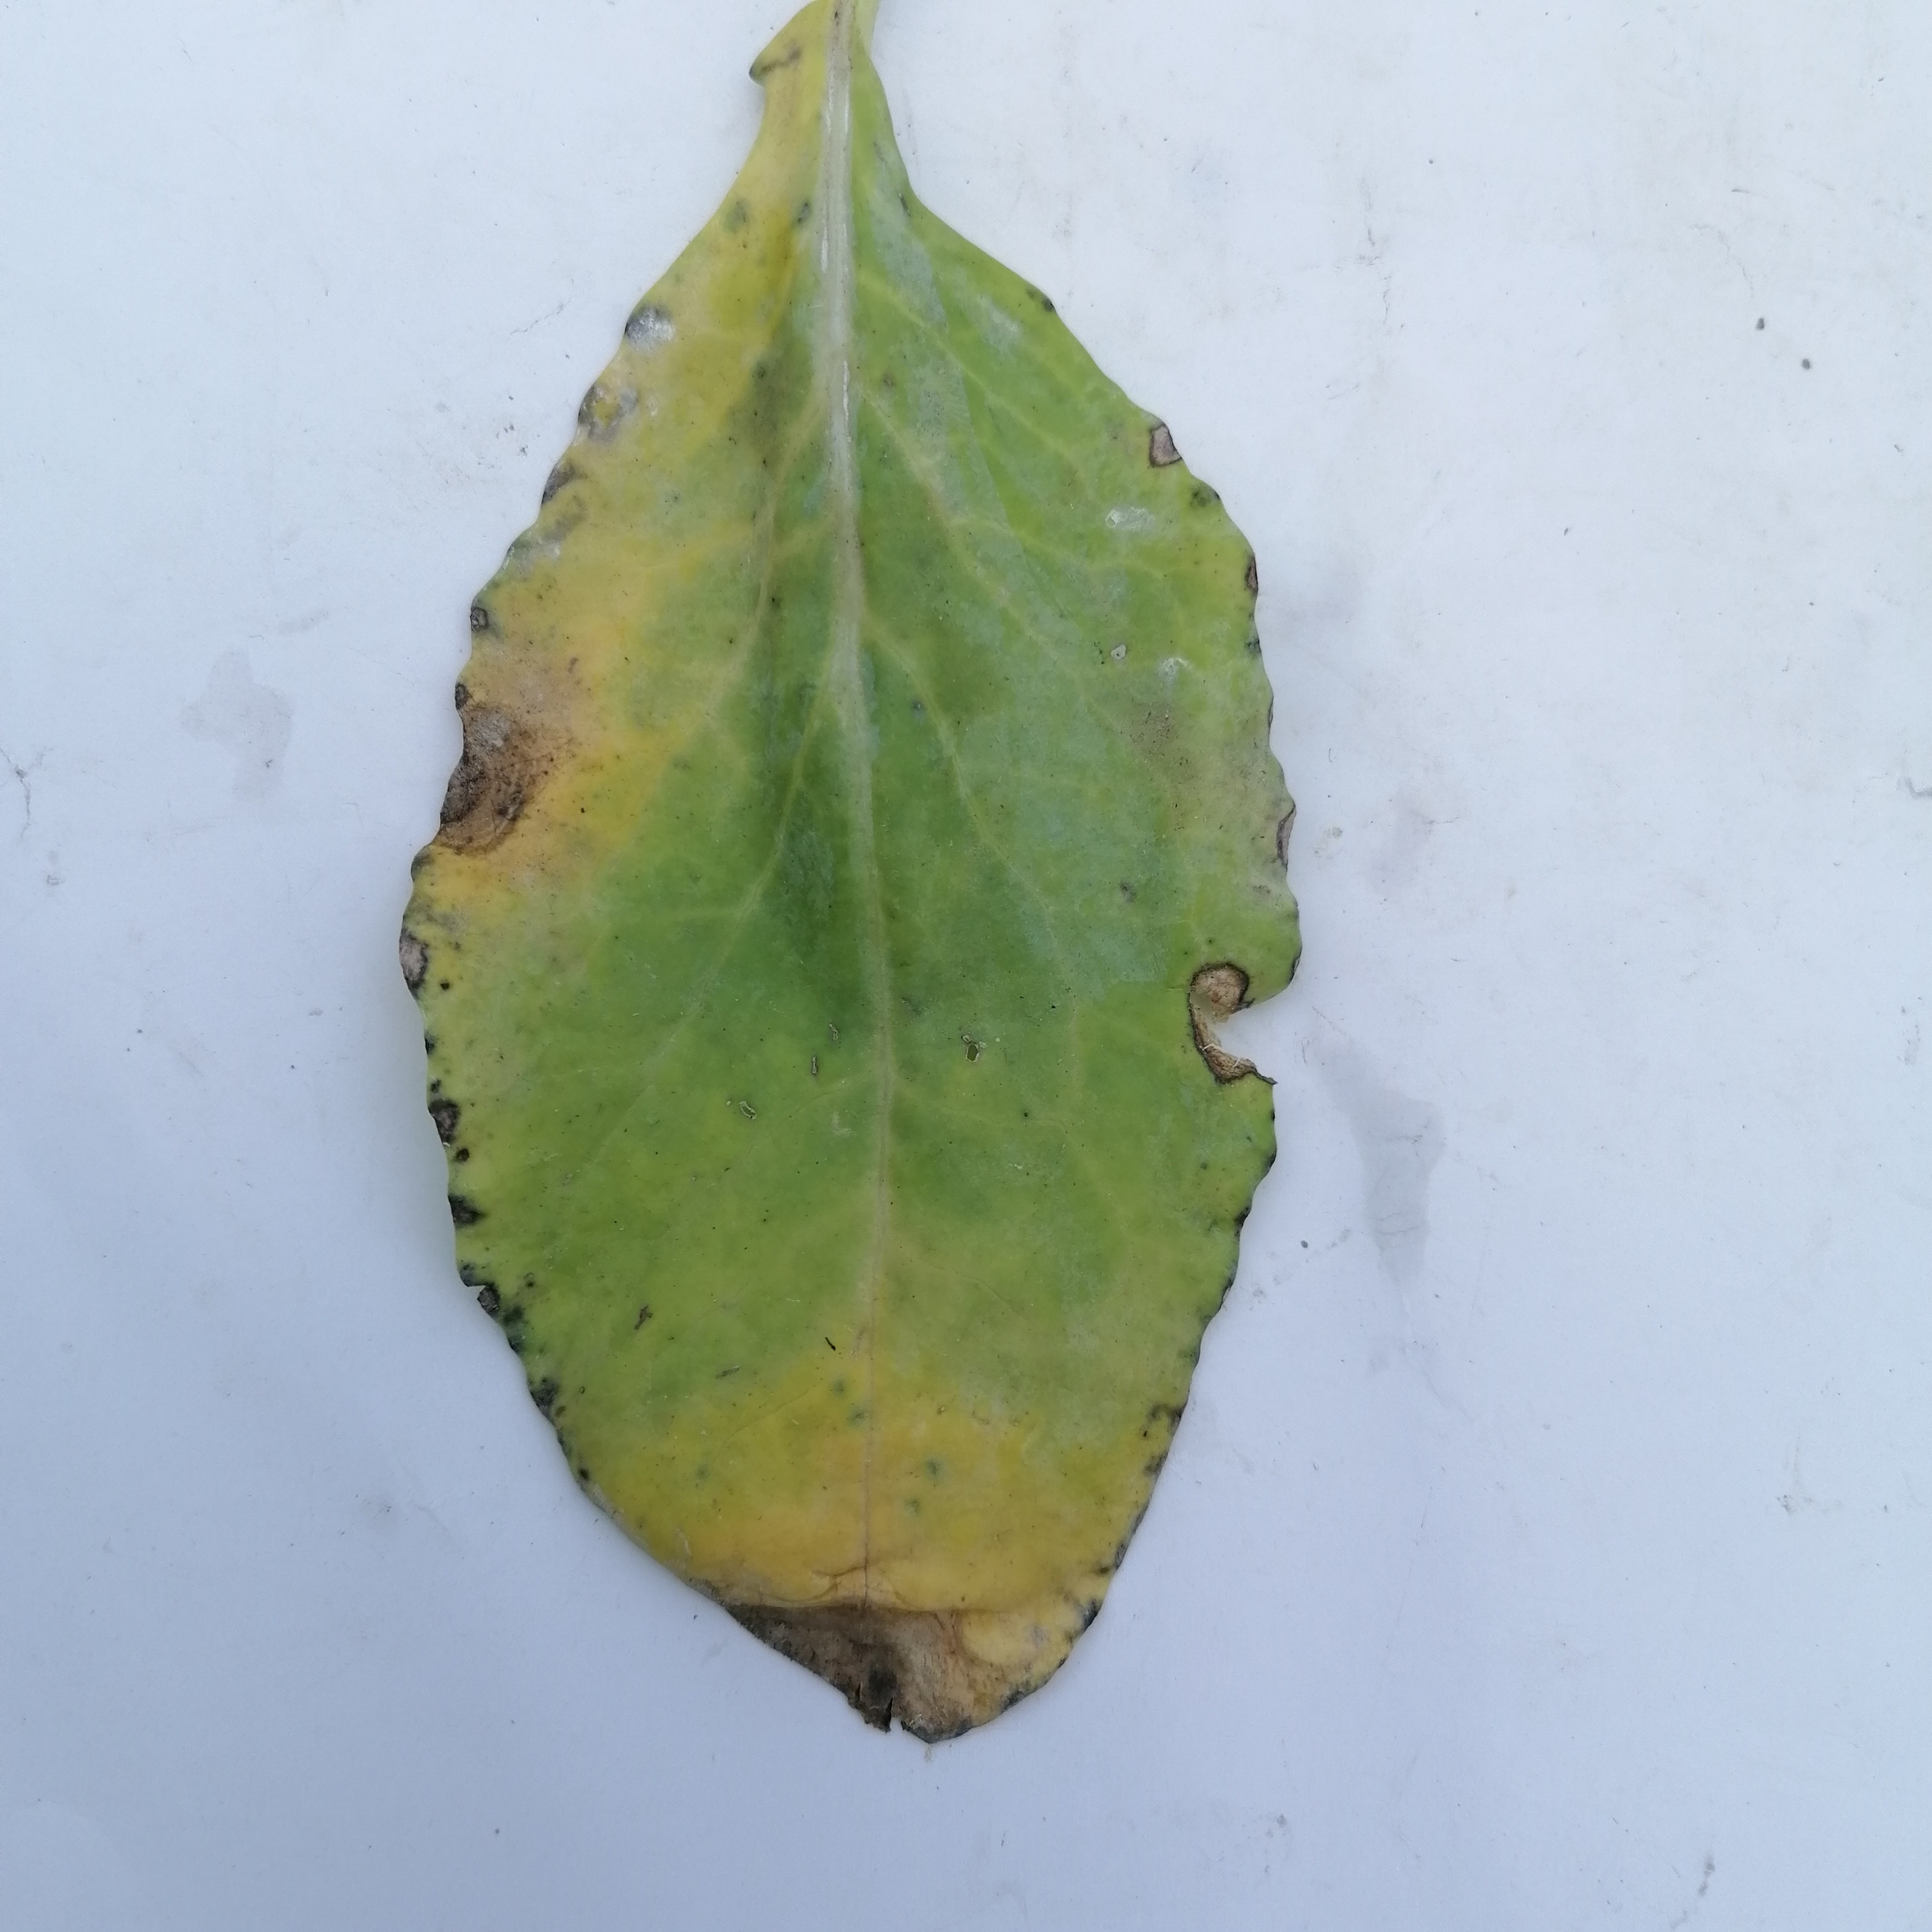
Label: Black Rot